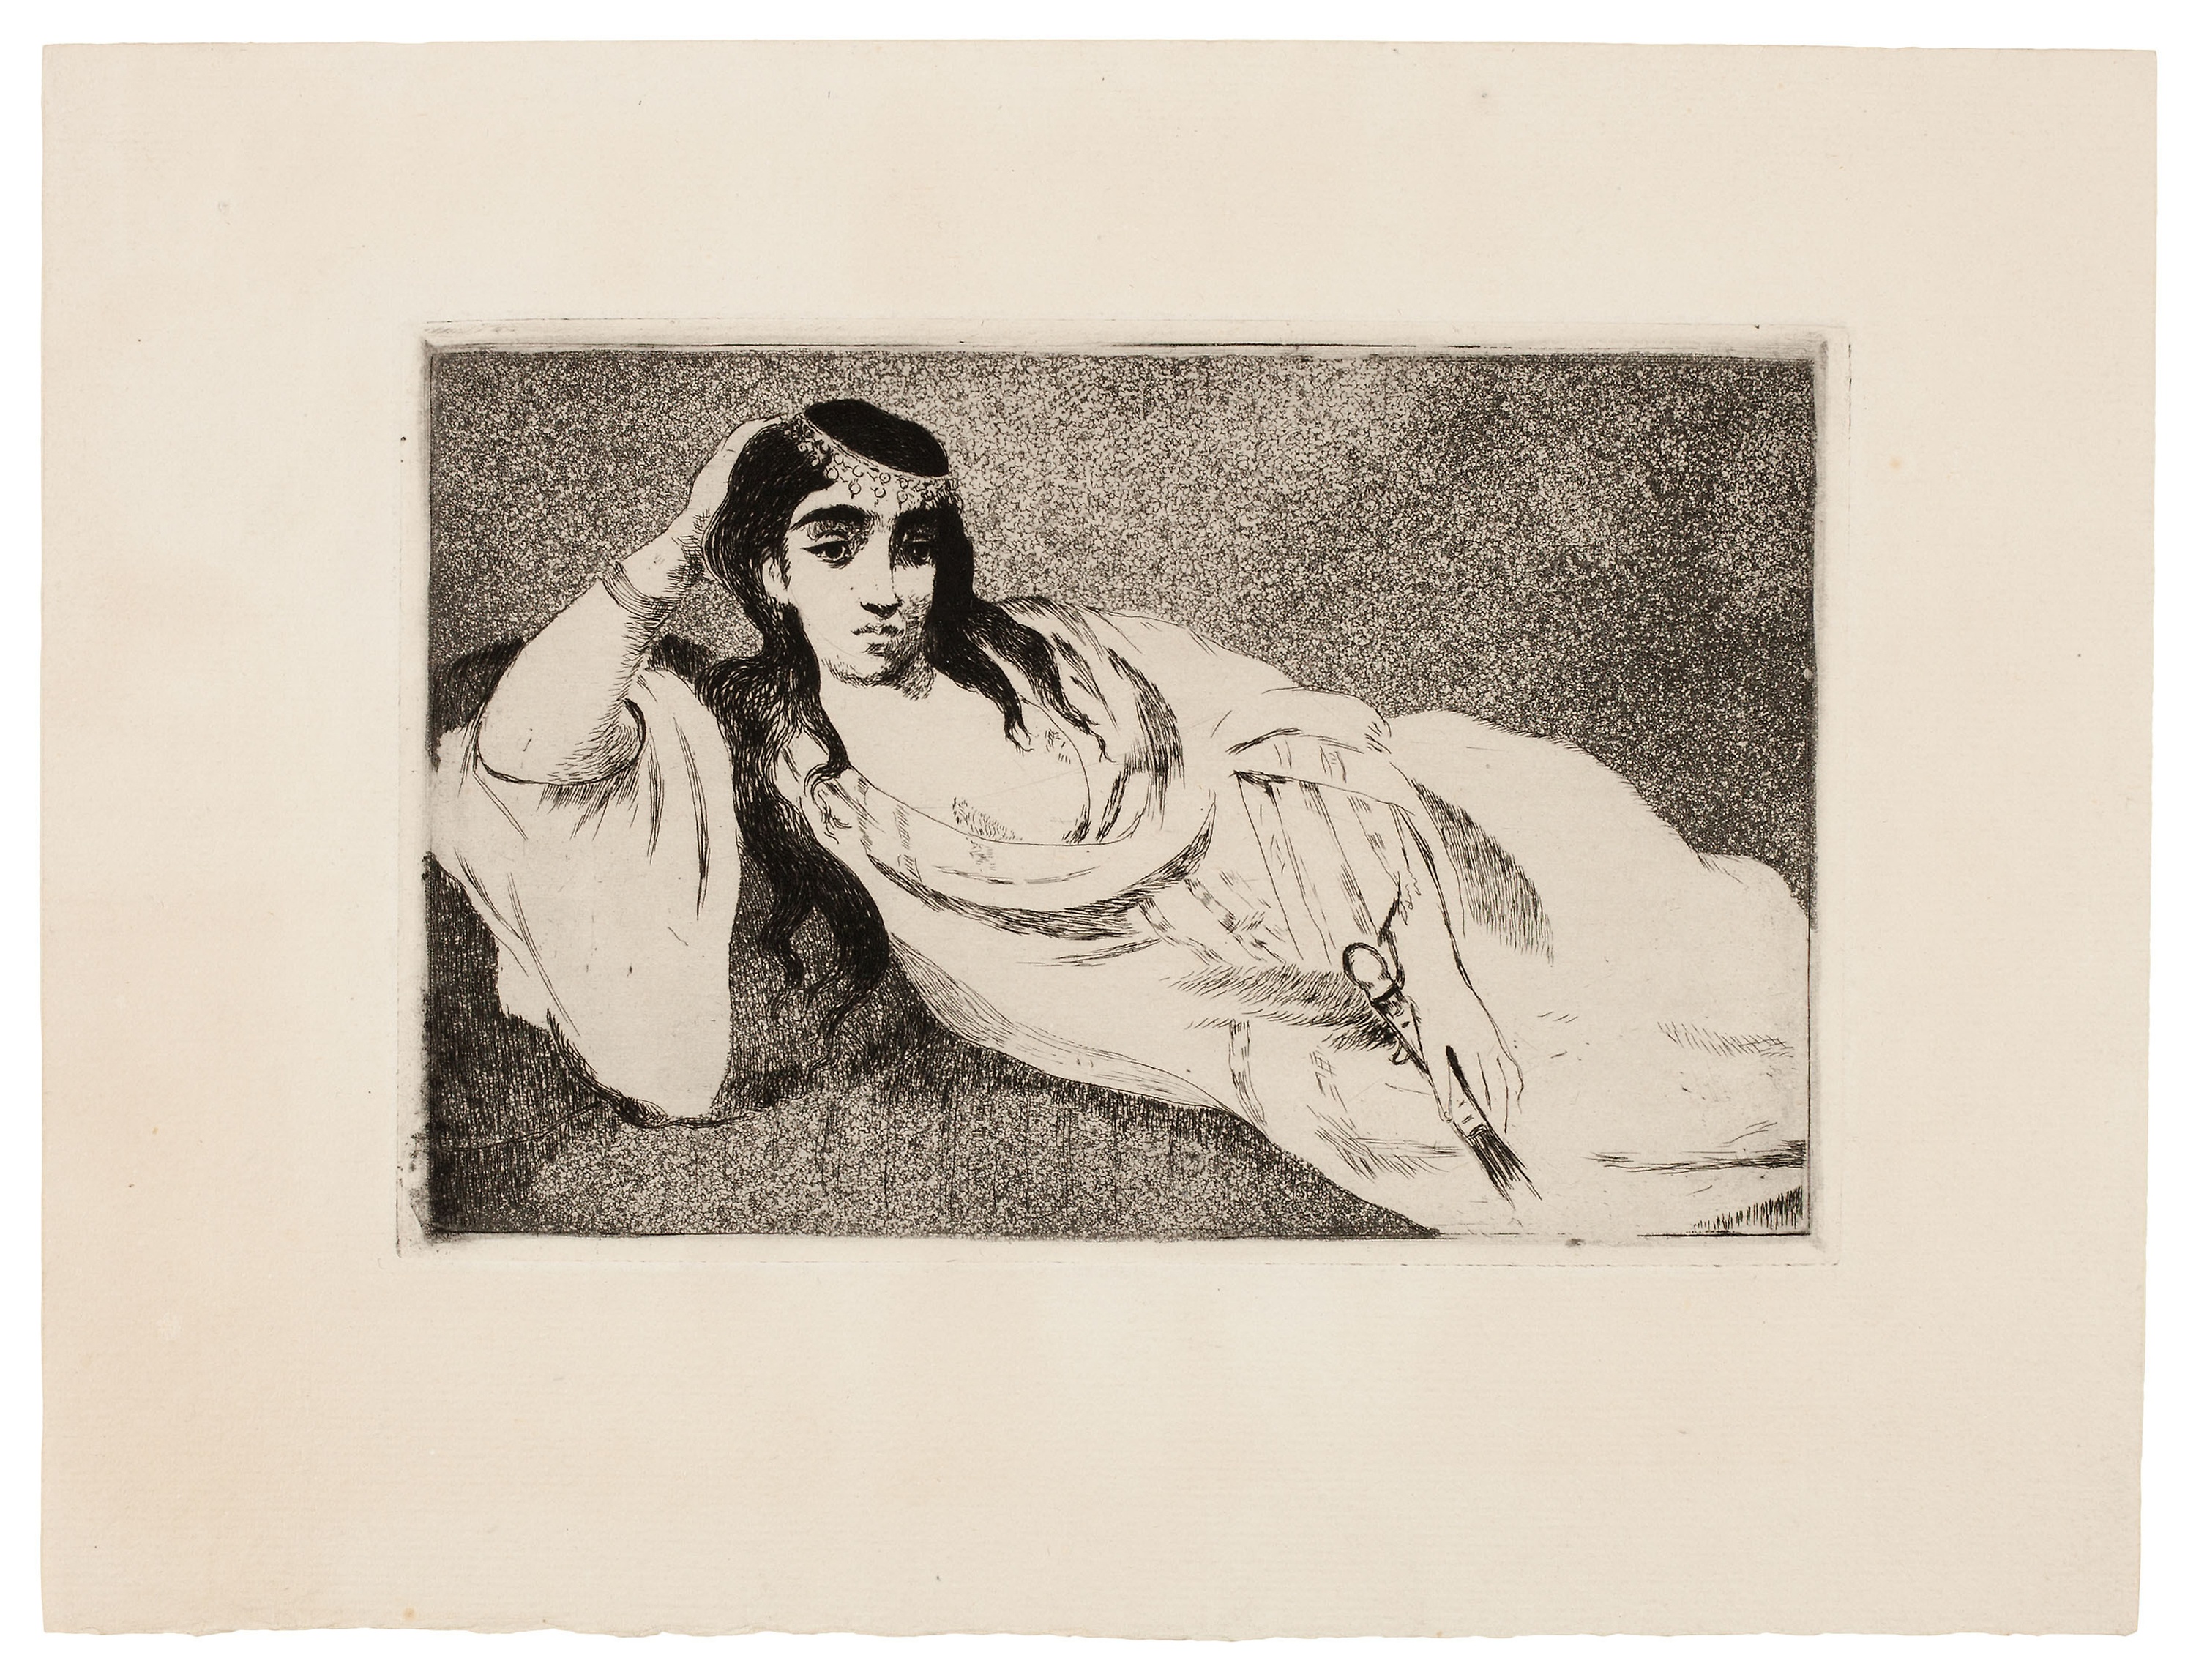
photograph, art, picture frame, drawing, artwork, portrait, figure drawing, illustration, black and white, painting, paper, visual arts, stock photography, modern art, sketch